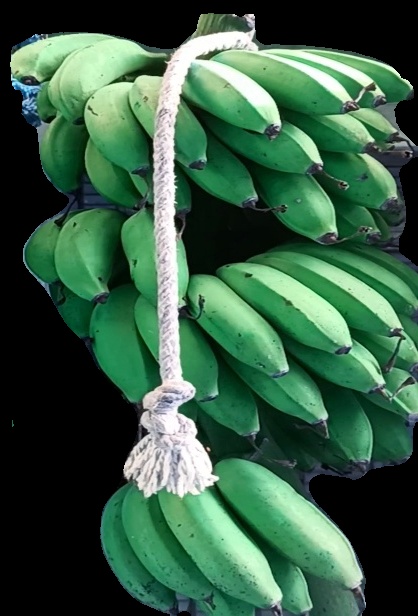
Variety: rasbale
Grade: grade2